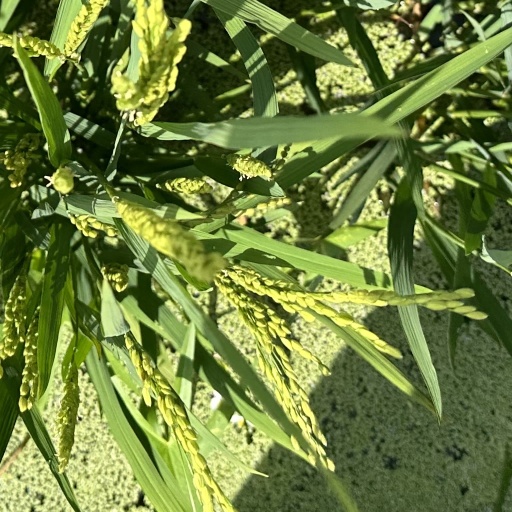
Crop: rice